KCPT

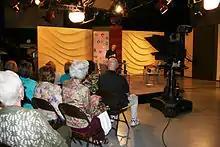
An audience seated in front of a set in a television studio

In 2001, KCPT celebrated 40 years of broadcasting. At the time, the station had just completed a $6 million renovation of its studios, including an expansion in which KCPT extended the facility to cover where other businesses had stood. A capital campaign to pay for the digital television conversion also was intended to start a $2 million local program endowment in honor of Masterman. However, the economy declined, and the September 11 attacks further diminished charitable giving. As a result of declining revenues, in 2002, Reed canceled plans for the endowment and discontinued the public affairs series "Ruckus", laying off four staffers. "Ruckus" later returned to the air for a total of 23 seasons and was put on hiatus in 2020. In 2004, KCPT won a National Emmy Award for Best Documentary for "Be Good, Smile Pretty", a film which documents Tracy Droz Tragos's journey to find the father she lost in Vietnam and aired nationally on "Independent Lens".